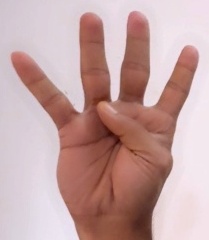
ASL sign: 4